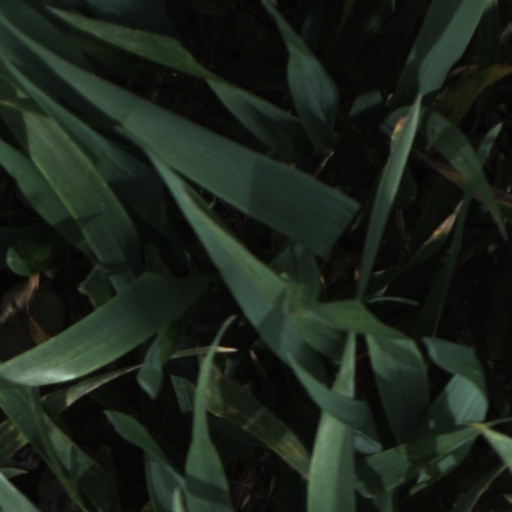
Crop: wheat